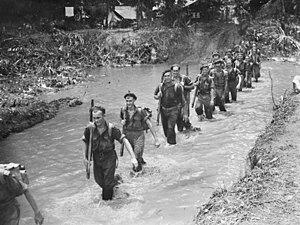
L'infanterie est l'ensemble des unités militaires qui combattent à pied, le soldat étant appelé fantassin. Le mot est emprunté de l'italien infanteria, dérivé de infante qui prit au XIVᵉ siècle le sens de « jeune soldat, fantassin ».
Pour les membres de l'OTAN et la plupart des pays occidentaux, l'infanterie motorisée est l'infanterie transportée par camions ou dans d'autres véhicules à moteur, ne bénéficiant pas d'un blindage ou protection significatifs. Elle est à distinguer de l'infanterie mécanisée, qui est transportée dans des véhicules de transport de troupes, ou des véhicules de combat d'infanterie, tous ces véhicules étant blindés. En Russie et dans l'ancienne Union soviétique le terme motostrelki est utilisé pour désigner l'infanterie mécanisée, et durant la Guerre de Corée cet usage s'est imposé dans tous les pays membres du Pacte de Varsovie.